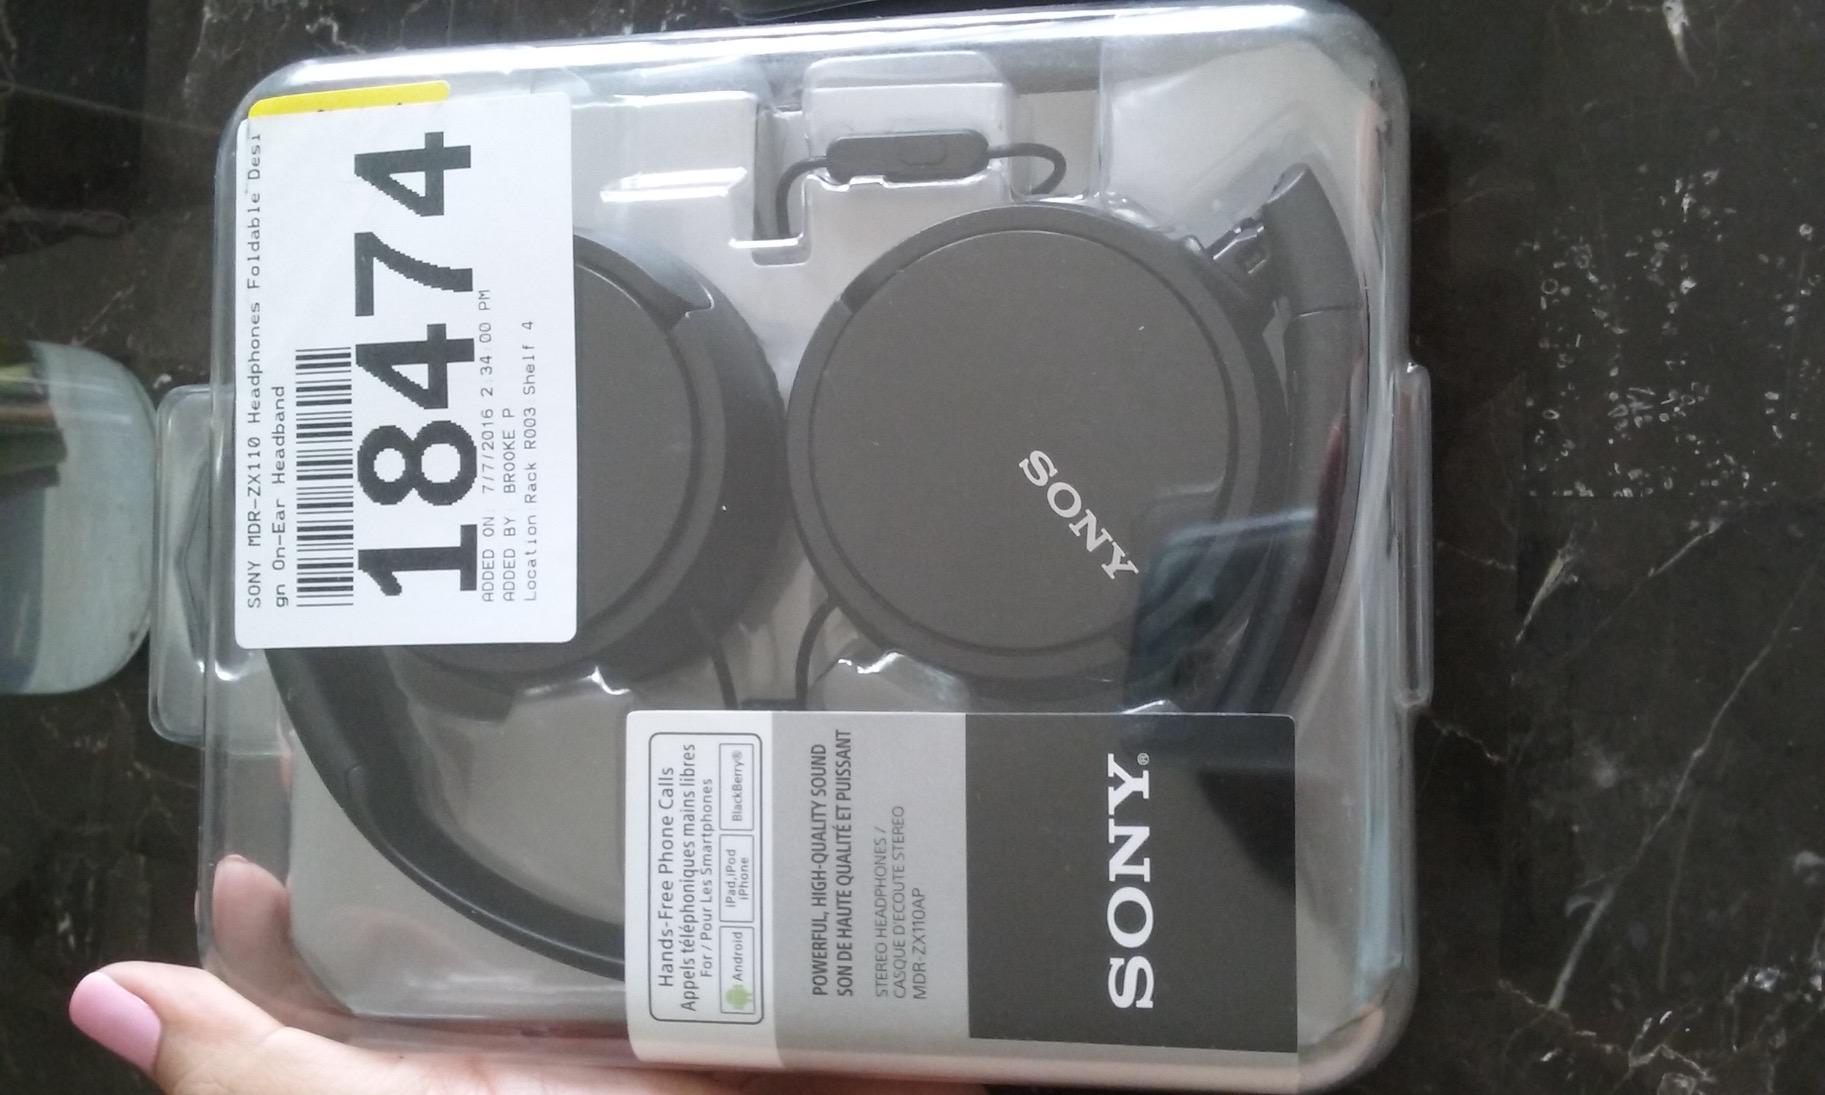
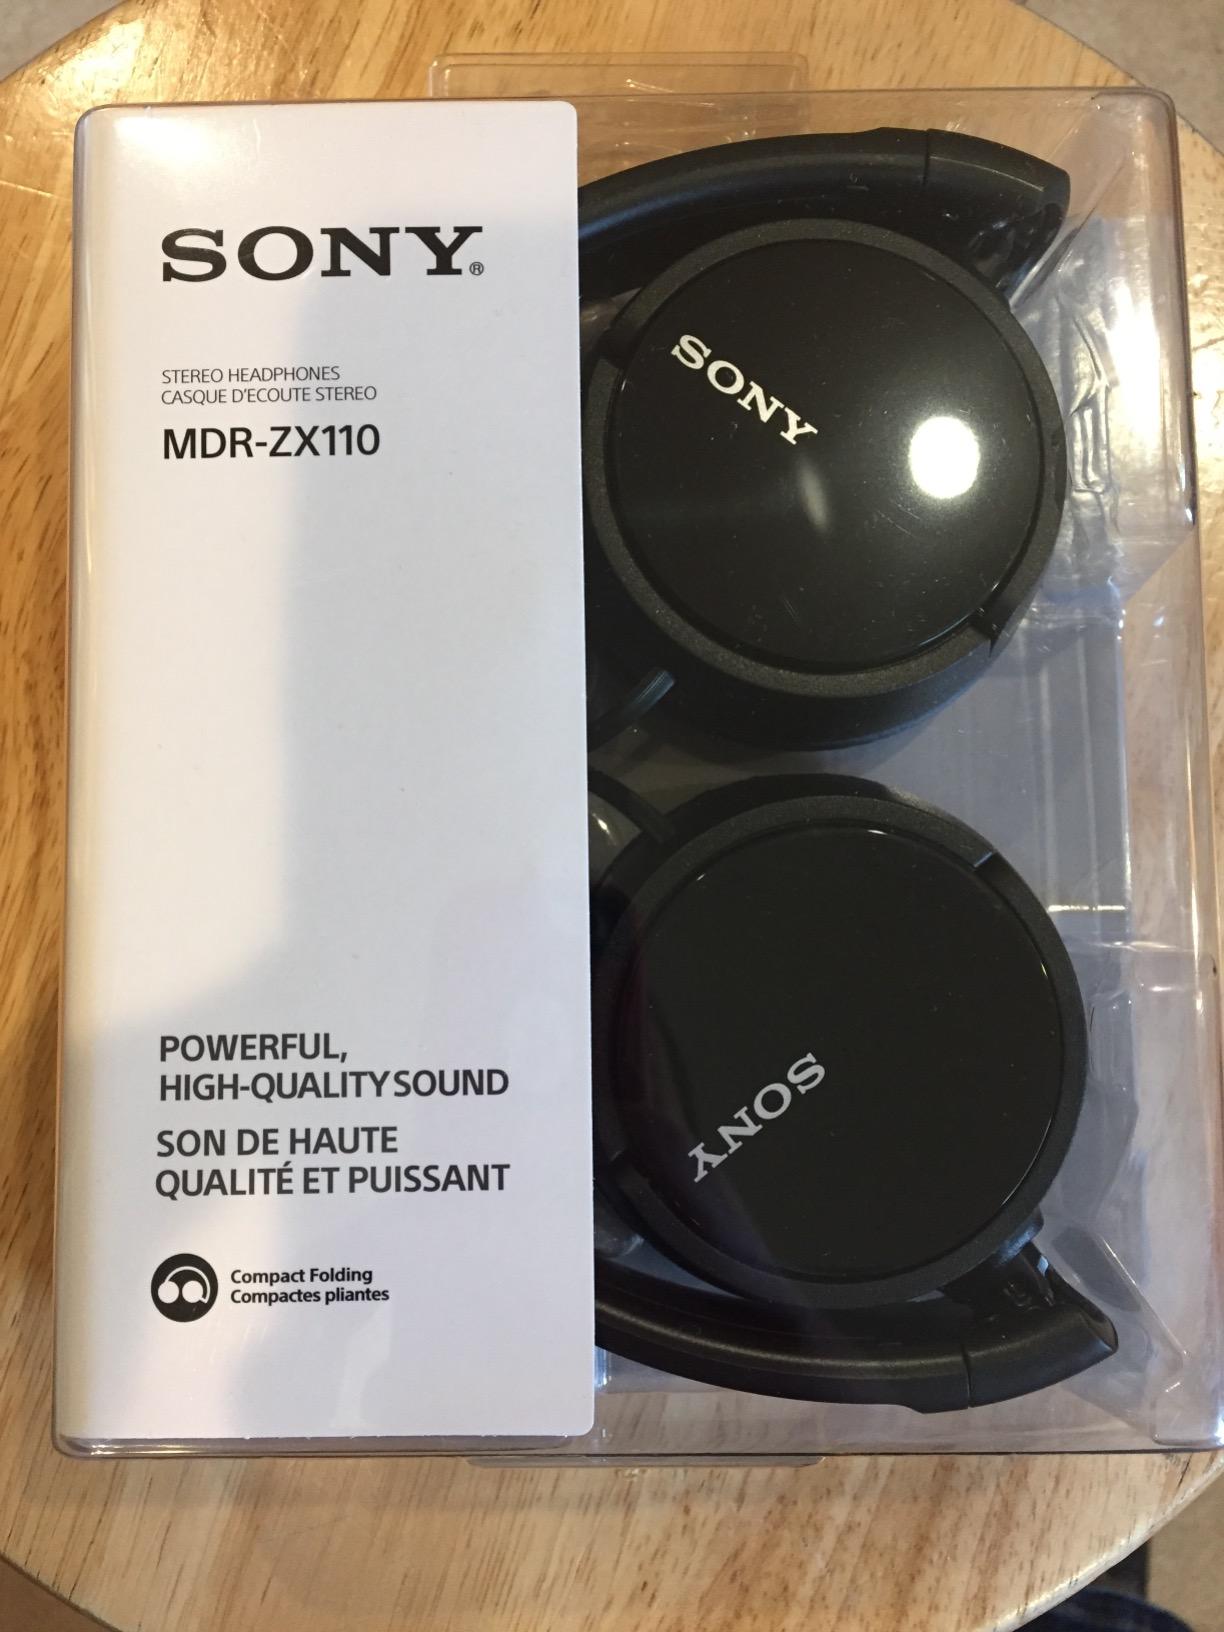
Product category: headphones
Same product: yes